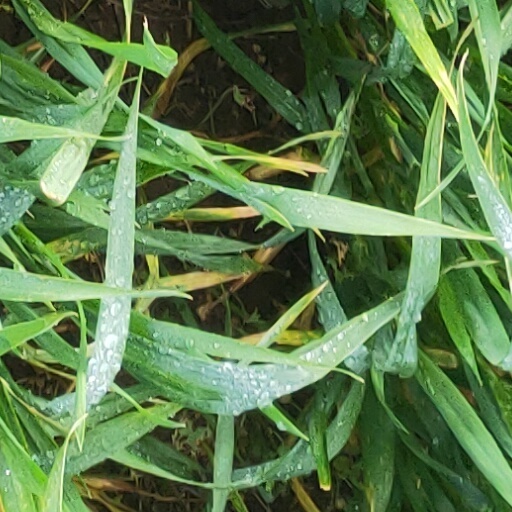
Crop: wheat